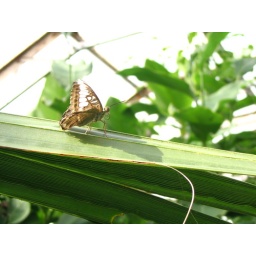
From the butterfly house at Natureland in Skegness